Fenchuganj Upazila

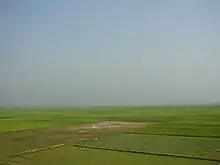
Hakaluki Haor, Fenchuganj

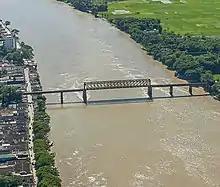
Fenchuganj Railway Bridge

Fenchuganj has good communication with the rest of the country because it has river, road and rail links. During British rule river and rail travel were popular, following that roads became more used, and more currently the A2 (Asian Highway) road built through Fenchuganj, connecting Sylhet-Dhaka and other parts of the country. Established there is a market place on the bank of River Kushiara, with Tuesday and Saturday being the main trading days. People from the surrounding 10–15 miles come to the market to trade and shop. Now there are many local markets which sit every day. Among the views from Fenchuganj are both bridges over Kushiara. Hills around degree college, lake near degree college, Fertiliser factory 1.5 km East of Tajamul Ali Square, tea estates, Delwar Hussain mosque, sunset from ilashpur (dhala) bridge and boat trip down the river are very enjoyable.